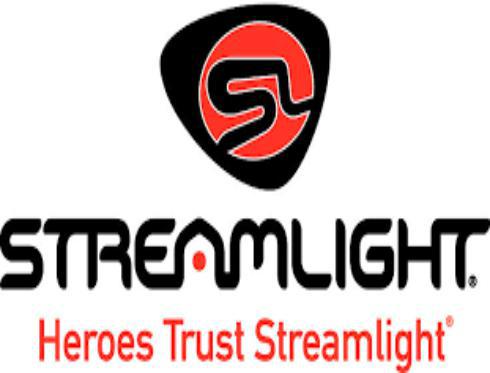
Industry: Necessities